Kyle Allen (American football)

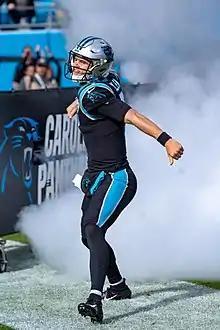
Allen in 2019

On April 28, 2018, Allen signed with the Carolina Panthers as an undrafted free agent. He was waived on September 1 and was signed to the Panthers' practice squad the next day. He was released nine days later. Allen was re-signed to the Panthers practice squad on October 30. On December 20, he was promoted to the active roster to back up Taylor Heinicke after starter Cam Newton was shut down for the season.